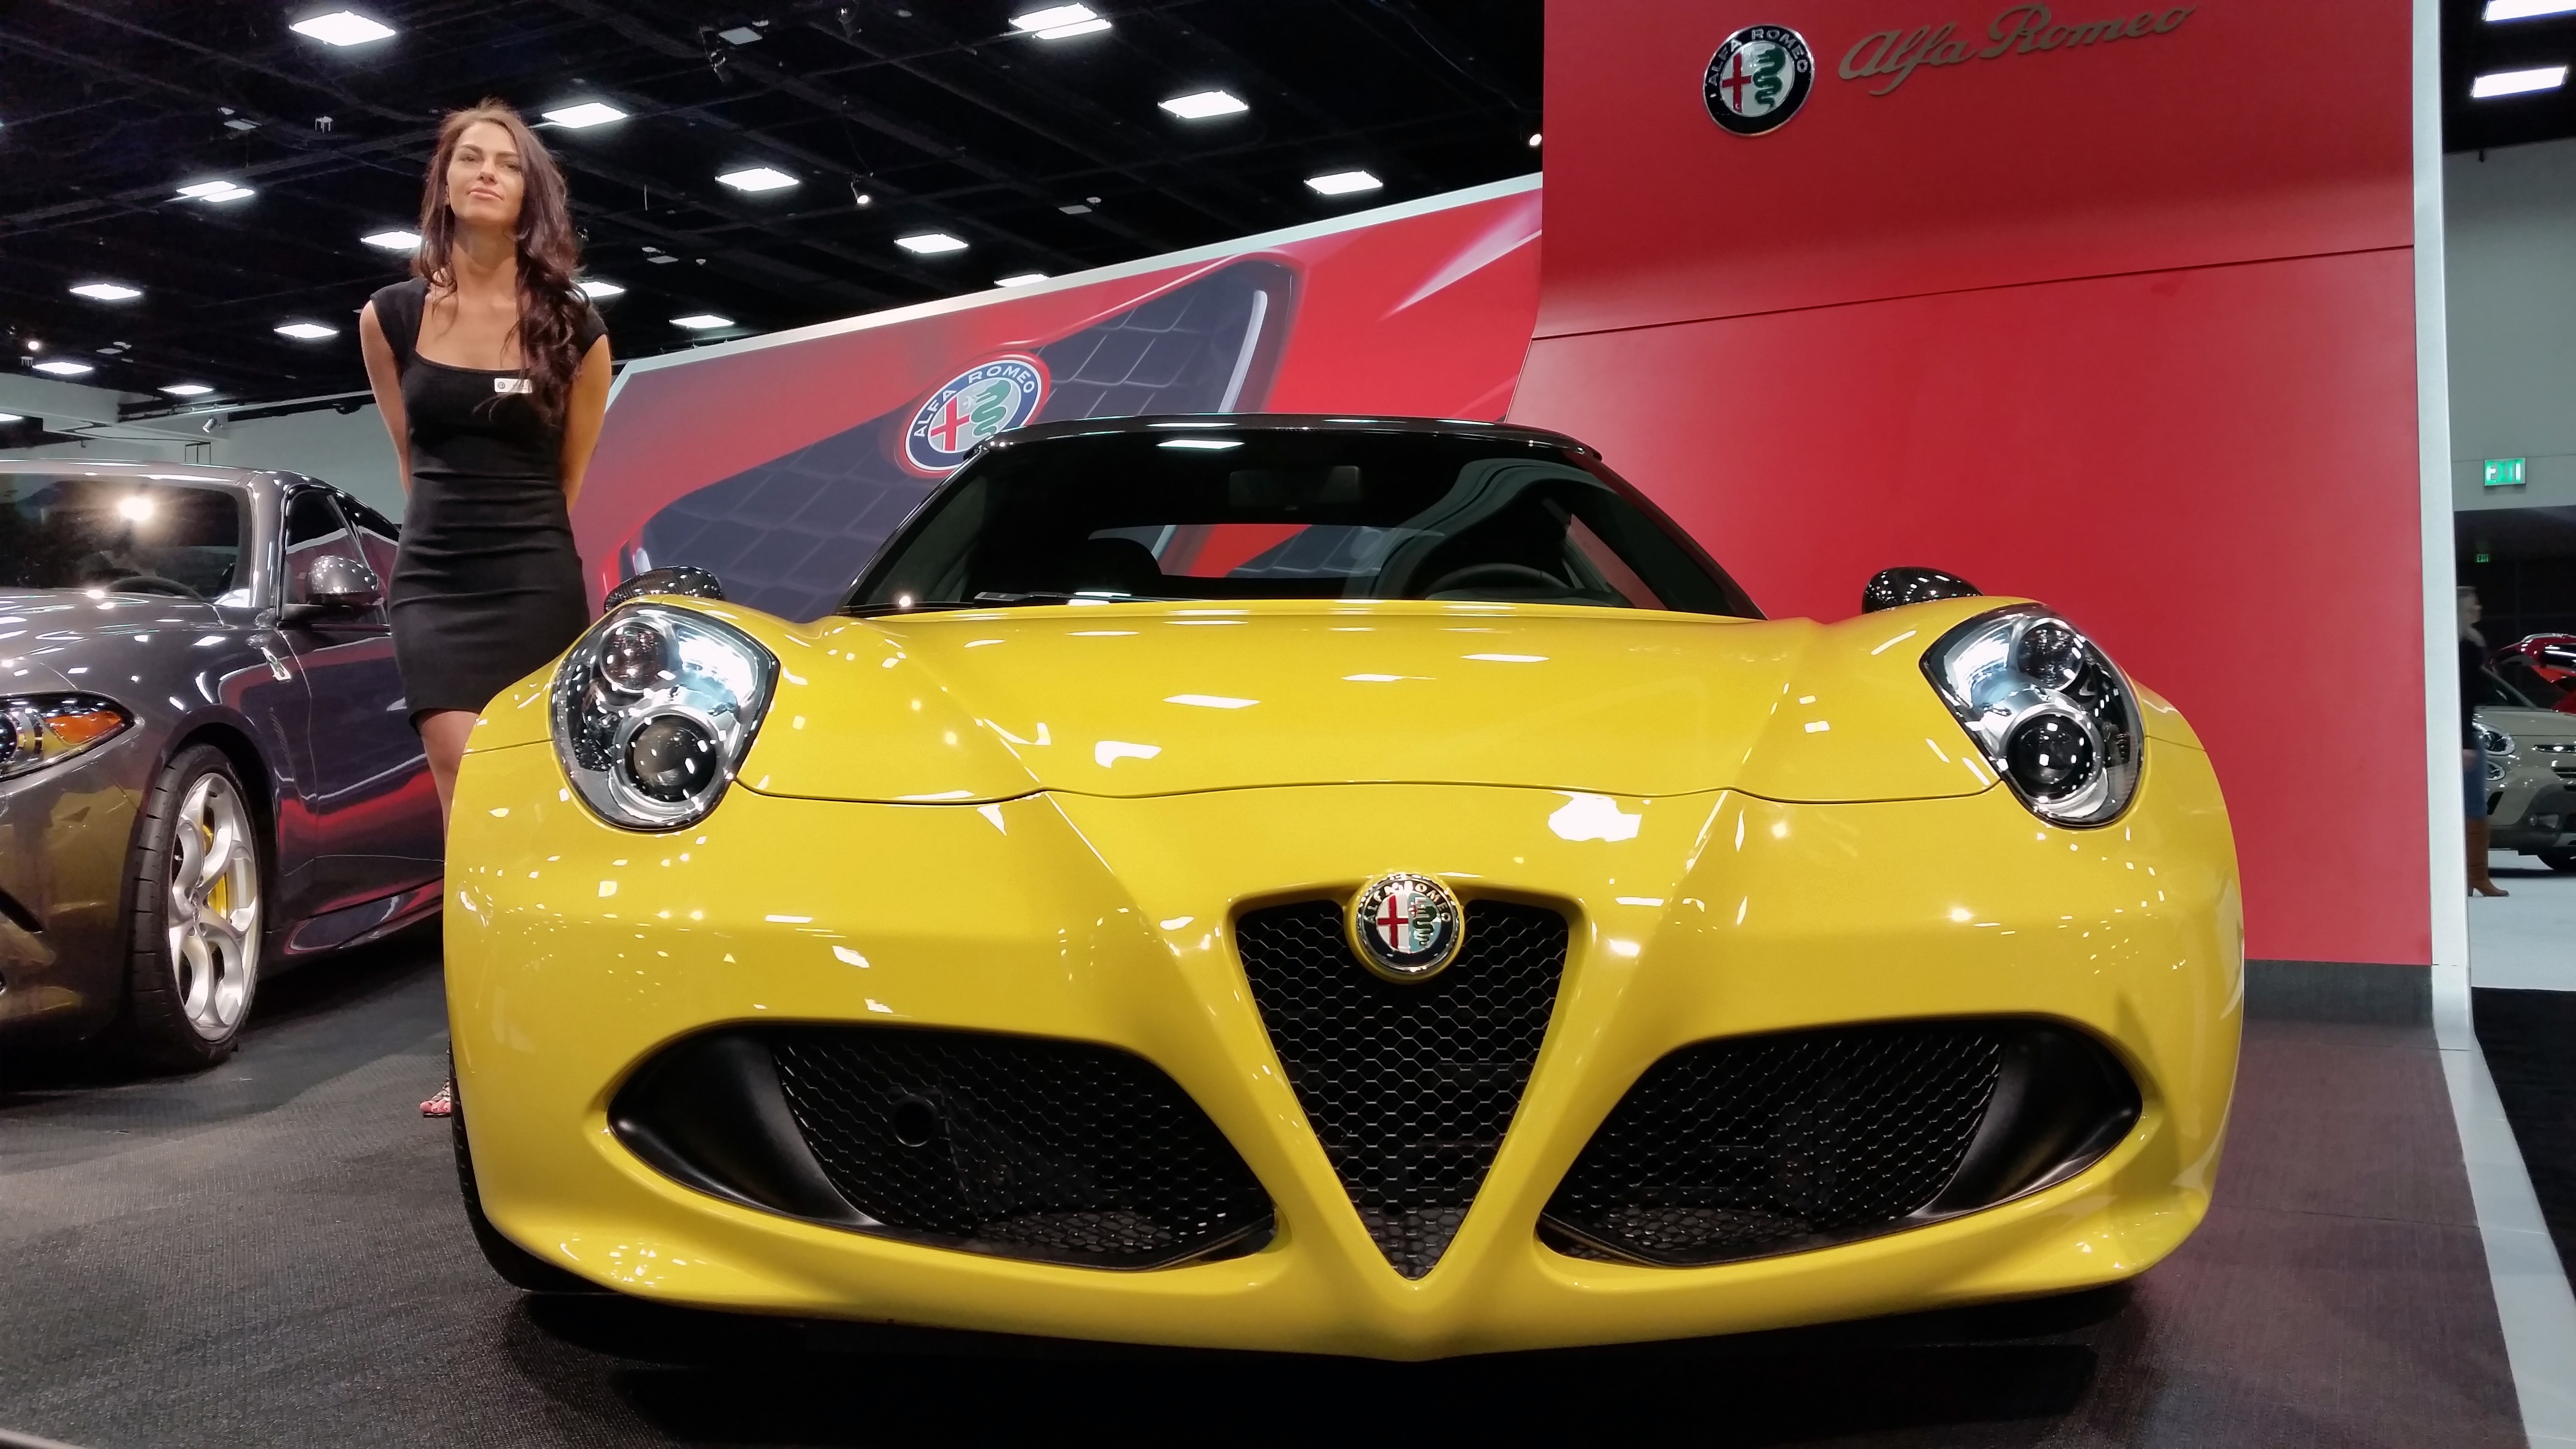
woman, car, wheel, model, vehicle, auto, sports car, supercar, luxury, exhibition, alfa romeo, car show, auto show, land vehicle, automobile make, automotive exterior, automotive design, luxury vehicle, family car, alfa romeo 8c competizione